Murder of Shamil Odamanov

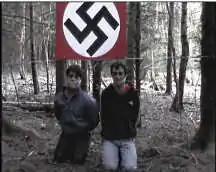
Both victims shortly before being murdered (Odamanov on the right)

On 12 August 2007, a video called "Execution of a Tajik and a Dagestani" was posted on the LiveJournal blog of the user vik23, which included footage of the murders. Many of the video's elements were added post-production, including background music by the band Arkona and graffiti featuring a swastika. Audio of a man saying "Glory to Russia!" was overlaid before both murders, taken from a Slavic Union rally.